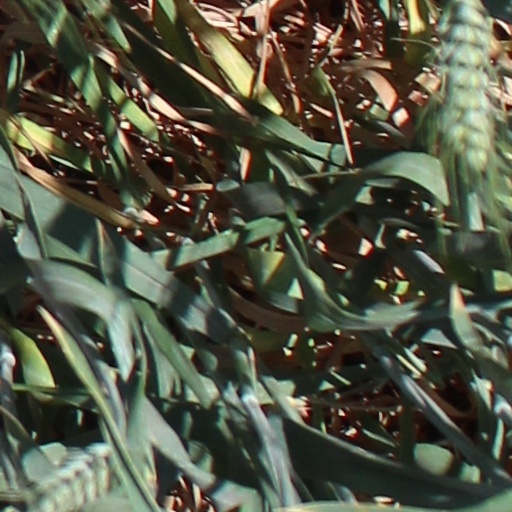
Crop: wheat